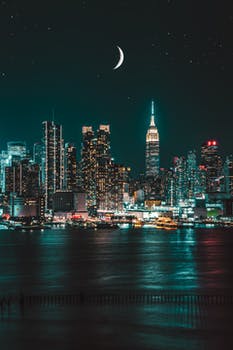
Label: No Watermark